History of England

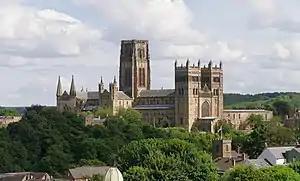
Durham Cathedral. The Norman cathedral was built 1093–1133

The Norman Conquest led to a profound change in the history of the English state. William ordered the compilation of the Domesday Book, a survey of the entire population and their lands and property for tax purposes, which reveals that within 20 years of the conquest the English ruling class had been almost entirely dispossessed and replaced by Norman landholders, who monopolised all senior positions in the government and the Church. William and his nobles spoke and conducted court in Norman French, in both Normandy and England. The use of the Anglo-Norman language by the aristocracy endured for centuries and left an indelible mark in the development of modern English.